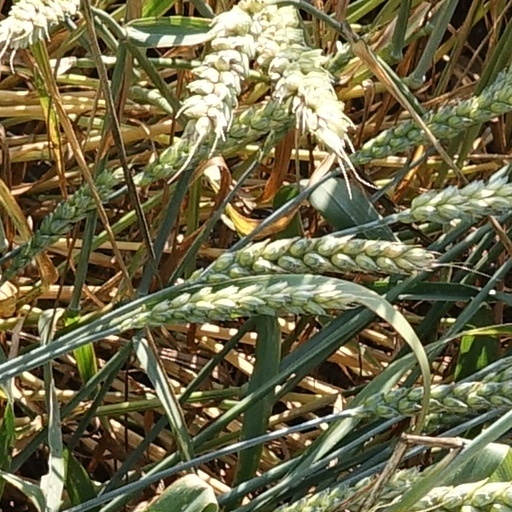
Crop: wheat